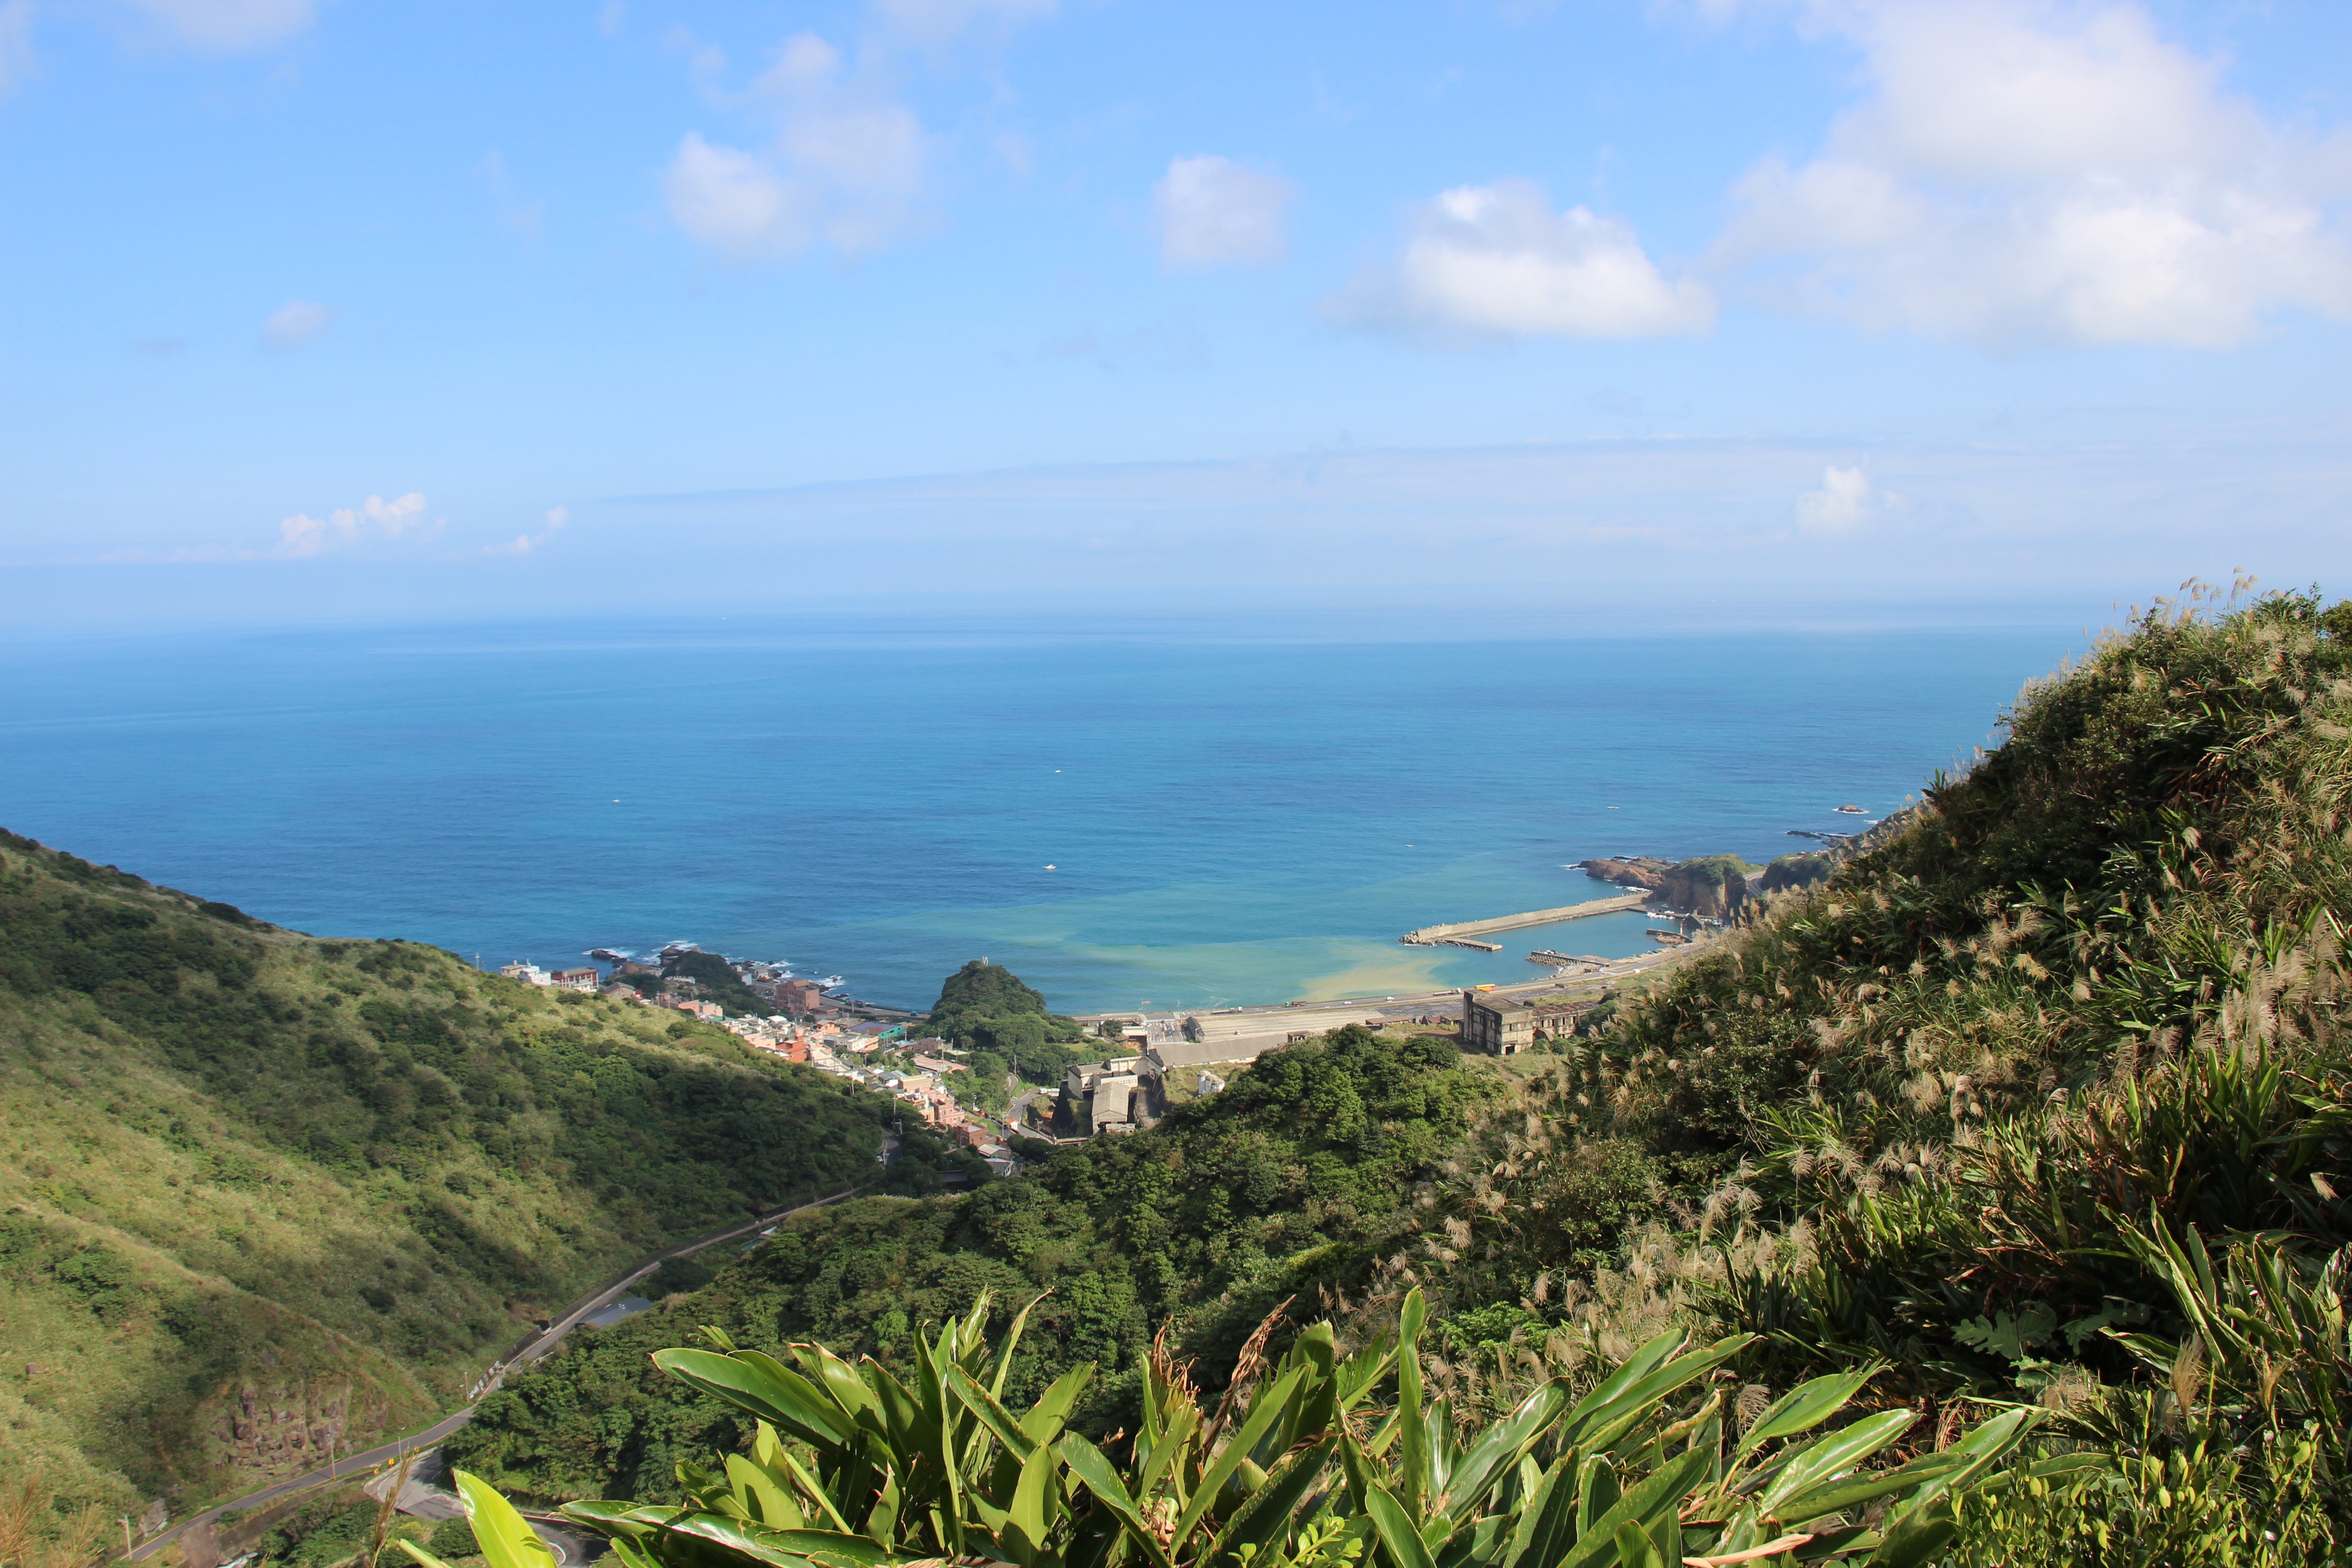
beach, sea, coast, ocean, plant, shore, stone, vacation, cliff, cove, bay, terrain, body of water, reef, blue sky, cape, islet, white cloud, landform, geographical feature, promontory